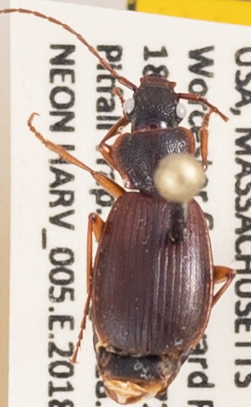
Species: Cymindis cribricollis
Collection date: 2018-08-14
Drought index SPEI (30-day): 2.09
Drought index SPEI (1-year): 1.16
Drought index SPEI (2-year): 0.82